Neemuch

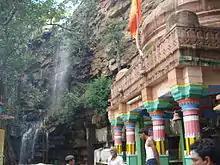
Sukhanand Ashram

Welspun Solar MP project is one of the largest solar power plant in Asia, inaugurated by Narendra Modi, as BJP's prime ministerial candidate. It is a 151 megawatt photo-voltaic power station constructed at a cost of 1,100 crore rupees (about $182,000,000) on 305 hectares (750 acres) of land operating since February 2014 at Neemuch.